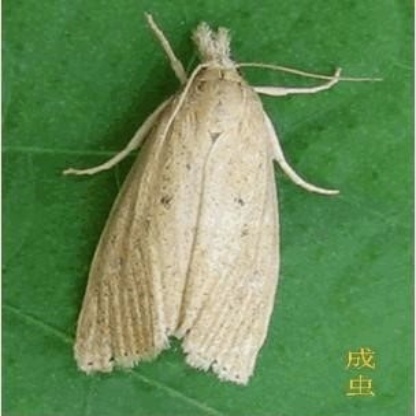
Nhãn: Sâu đục thân (Sọc nâu )( Chilo suppressalis )